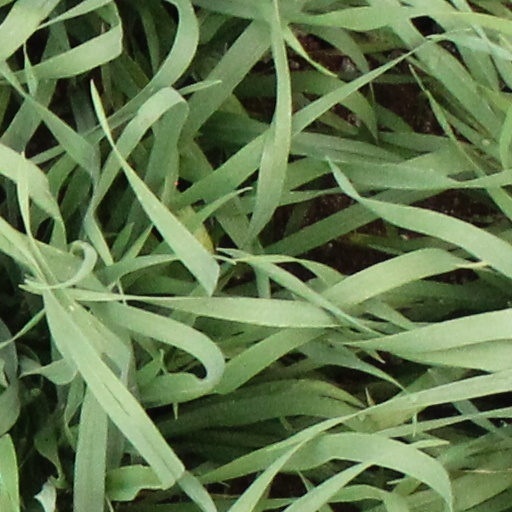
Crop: wheat